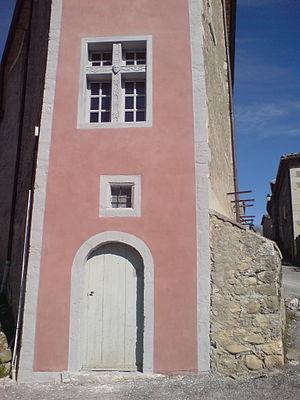
Façade d’une maison de Valernes, réalisé par Philippe Bertone, Les Ateliers du Paysage
Valernes est une commune française située dans le département des Alpes-de-Haute-Provence, en région Provence-Alpes-Côte d'Azur.
La croisée désigne à l'origine une ouverture pratiquée dans les murs d'un édifice pour laisser pénétrer la lumière à l'intérieur. La croisée doit sa dénomination à ce que son ouverture carrée ou oblongue était divisée par des meneaux ayant la forme d'une croix latine, qui apparaît en Europe occidentale à partir du XIVᵉ siècle.